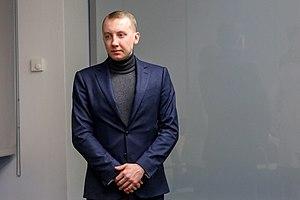
Stanislav Volodomyrovych Aseyev est un écrivain et journaliste ukrainien. Son œuvre la plus connue est le roman L'Éléphant de Melchior. En mai 2014, sa ville natale, Donetsk, est tombée sous le contrôle de militants pro-russes et il y est resté. En 2015-2017, Stanislav publiait ses articles pour le journal Dzerkalo Tyzhnia et d'autres médias ukrainiens avant le 2 juin, date de sa disparition. Le 16 juillet, un agent du «ministère de la Sécurité d’État» de la «République populaire de Donetsk» a confirmé son enlèvement par des militants de la soi-disant République populaire de Donetsk. Aseyev a été libéré et remis aux autorités ukrainiennes le 29 décembre 2019.